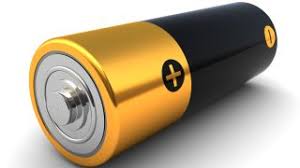
Waste category: battery